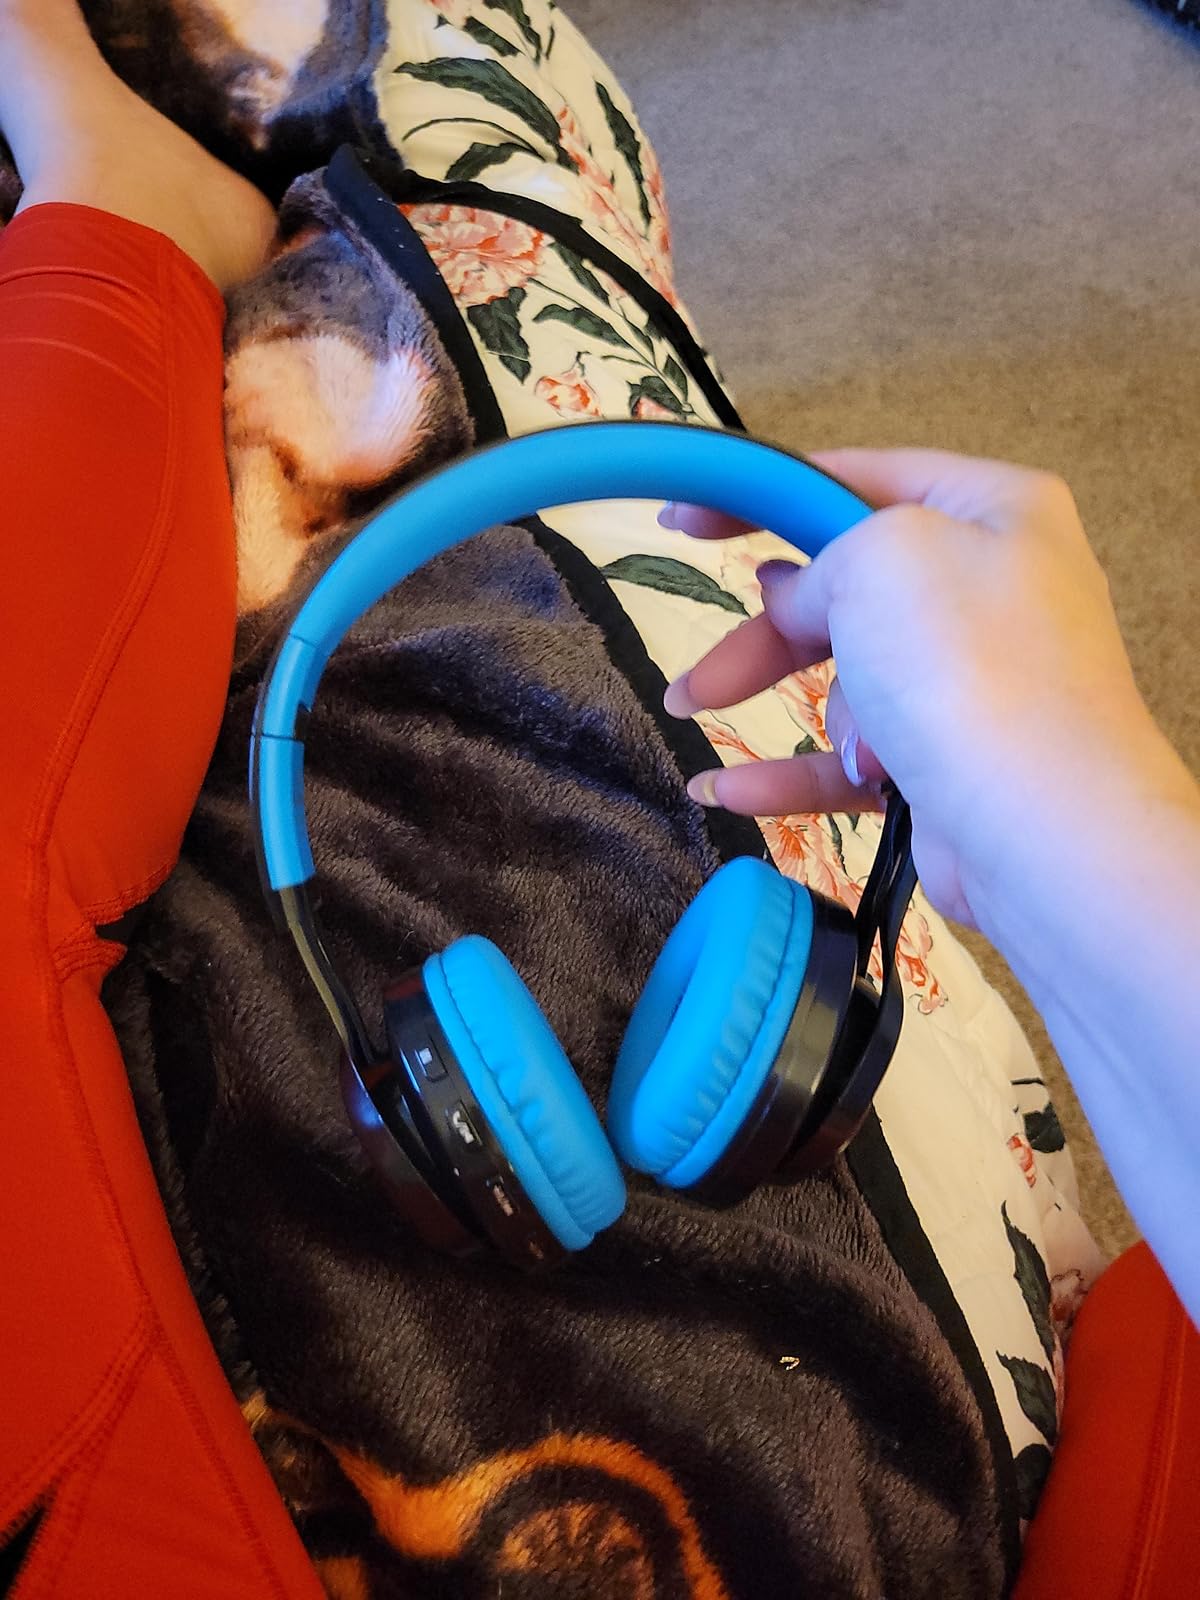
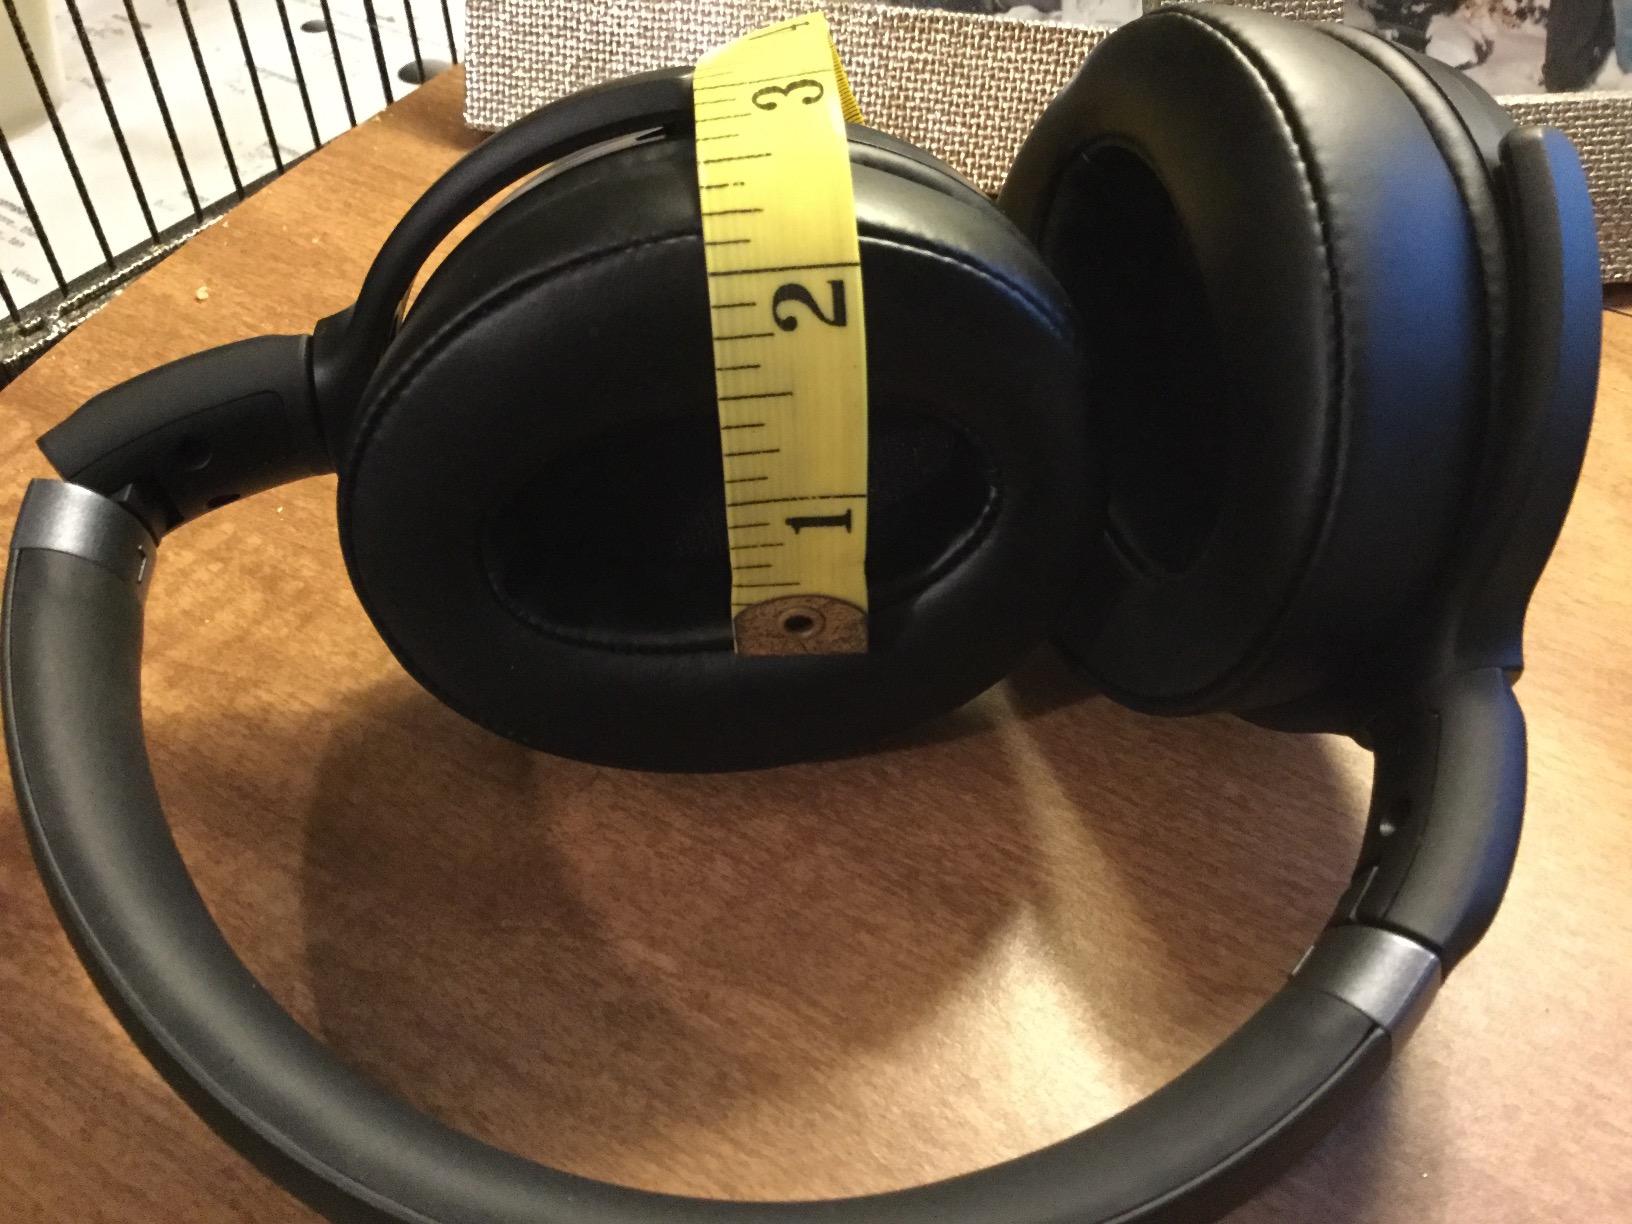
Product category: headphones
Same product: no